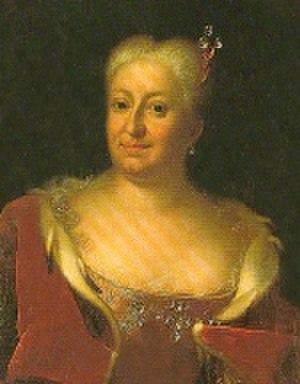
Sophie-Charlotte de Hesse-Cassel était une princesse de Hesse-Cassel, et par le mariage duchesse de Mecklembourg.